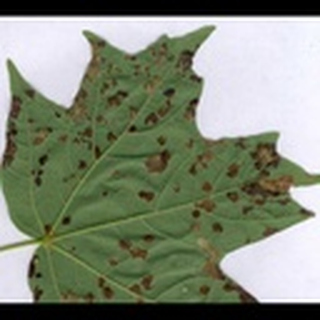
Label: cotton_target_spot